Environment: real
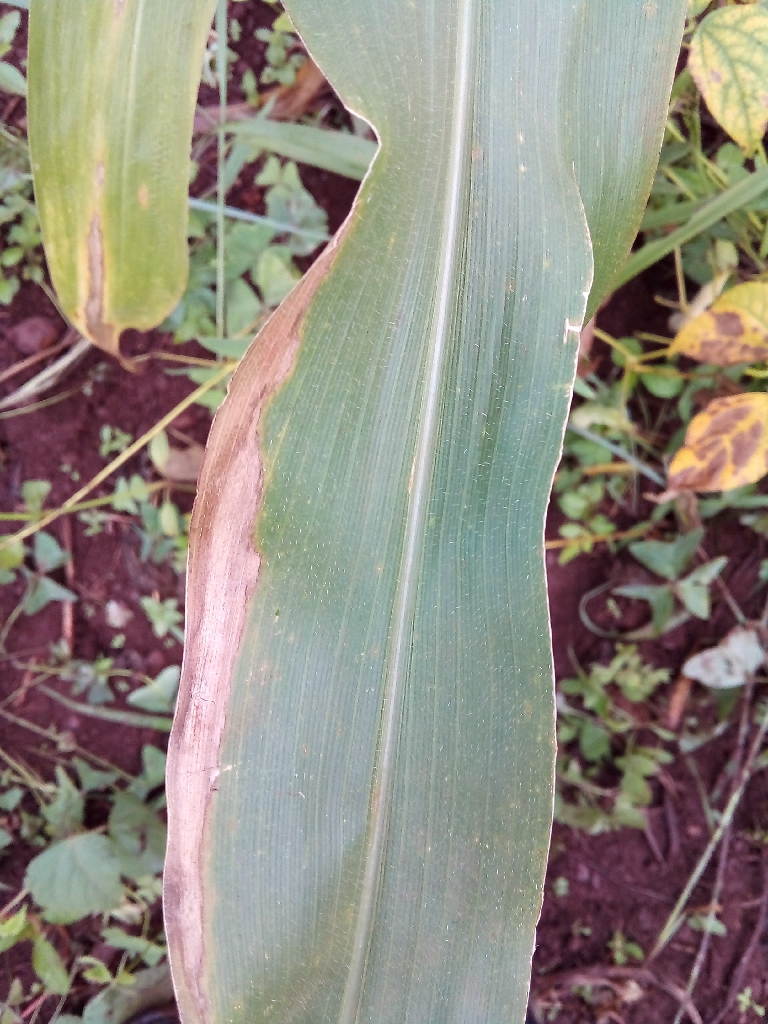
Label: northern_corn_leaf_blight